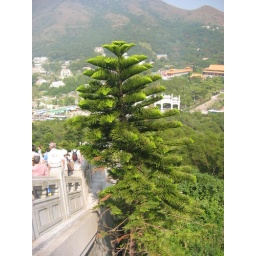
This tree looked so elegant, but had very sharp pine needles. You can see the monastery in the background.